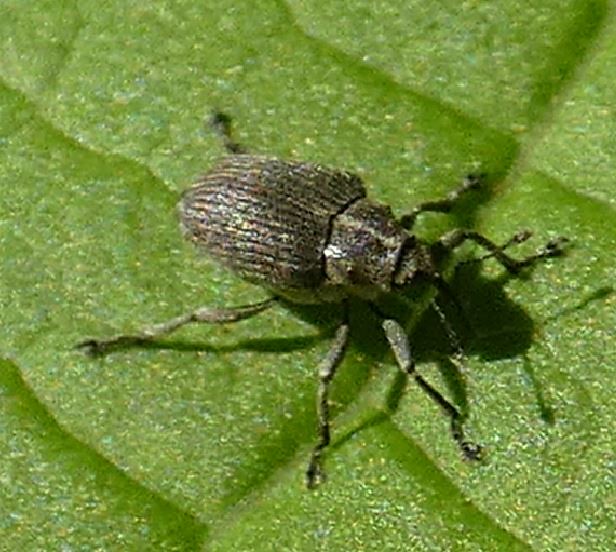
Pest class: Cabbage_seedpod_weevil